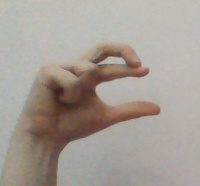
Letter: thal